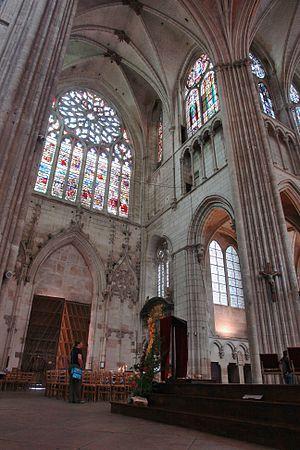
Transept de la cathédrale Saint-Etienne, Auxerre, France Transept of Saint-Etienne cathedral, Auxerre, France